Ellen Ochoa

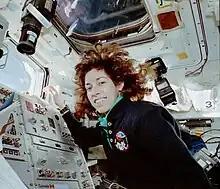
Ochoa aboard Space Shuttle Discovery during STS-56 in 1993

Ellen Ochoa was selected by NASA in January 1990 and became an astronaut in July 1991. Her technical assignments in the Astronaut Office included serving as the crew representative for flight software, computer hardware and robotics, Assistant for Space Station to the Chief of the Astronaut Office, lead spacecraft communicator (CAPCOM) in Mission Control and acting as Deputy Chief of the Astronaut Office.